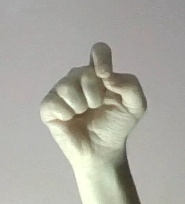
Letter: fa